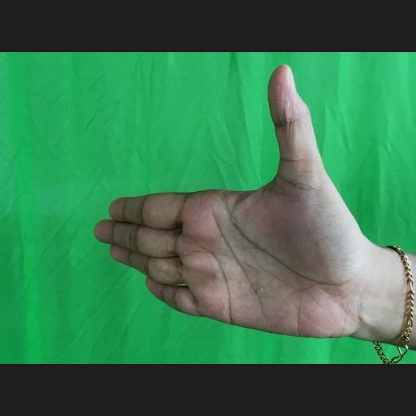
Mudra: Ardhachandran